Alison Nathan

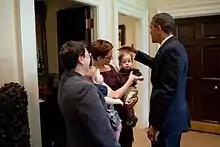
President Barack Obama greets his departing Associate Counsel Alison Nathan (left), Meg Satterthwaite, and their twin sons in the Outer Oval Office, July 7, 2010.

On March 31, 2011, President Barack Obama nominated Nathan to a seat on the United States District Court for the Southern District of New York to replace Judge Sidney H. Stein, who assumed senior status in 2010. Obama made the appointment upon the recommendation of Senator Chuck Schumer. On June 8, 2011, a hearing on her nomination was held before the Senate Judiciary Committee. On July 14, 2011, her nomination was favorably reported by the committee in a 14–4 vote. The United States Senate confirmed her nomination by a 48–44 vote on October 13, 2011. She received her judicial commission four days later. Nathan is recorded as the second openly gay jurist on the federal bench, after Deborah Batts. Since her appointment in 2013, Nathan has supported changes to the clerkship system under what has been known as the Law Clerk Hiring Plan. While on the federal bench, Nathan has been adjunct professor of Clinical Law at the New York University School of Law. Her service on the district court terminated on March 31, 2022, when she was elevated to the court of appeals.